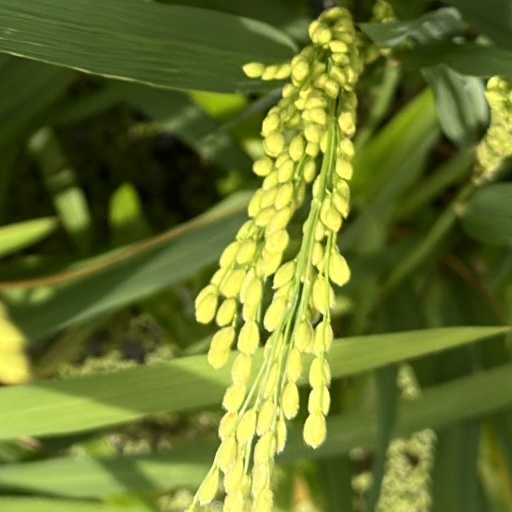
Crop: rice